Omar McLeod

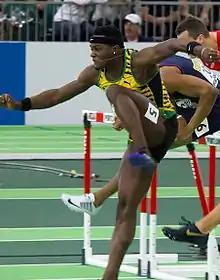
McLeod at the 2016 IAAF World Indoor Championships

Omar McLeod (born 25 April 1994) is a Jamaican professional hurdler and sprinter competing in the 60 m hurdles and 110 m hurdles. In the latter event, he is the 2016 Olympic champion and 2017 World champion. He was NCAA indoor champion in the 60 m hurdles in 2014 and 2015 and outdoor champion in the 110 m hurdles in 2015; he turned professional after the 2015 collegiate season, forgoing his two remaining years of collegiate eligibility. His personal best in the 110 m hurdles (12.90 seconds) ranks him equal 7th on the world all-time list.